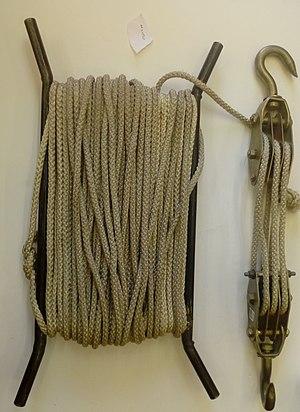
La moufle ou poulie de mouflage est utilisée pour attacher ou détacher les lustres.
Une moufle est une partie de dispositif mécanique qui permet le levage d'une charge par plusieurs brins de câble, afin de démultiplier l'effort de traction.